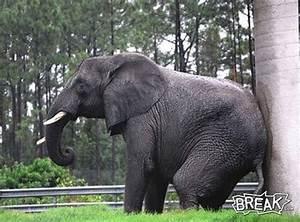
elephant